Cristoforo Roncalli

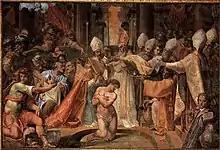
"Pope Sylvester baptizes Constantine"

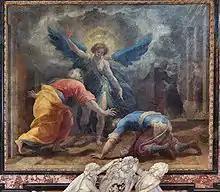
"The archangel Raphael and Tobias", church of Sant'Andrea della Valle, Rome

Roncalli was born in Pomarance, a town near Volterra. His training occurred in Tuscany, and around 1578, he relocated to Rome, Italy where he worked for Niccolò Circignani (also known as "il Pomarancio").